Fatahillah Square

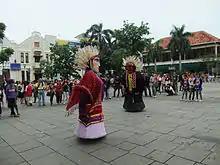
Ondel-ondel performance at Fatahillah Square

The name "Stadhuisplein" lingered until nationalization of street names in Indonesia when the name was changed into Taman Fatahillah ("Fatahillah Square") after Fatahillah, a pre-Dutch 16th-century commander of the Sultanate of Demak who recaptured the port city from the Portuguese.